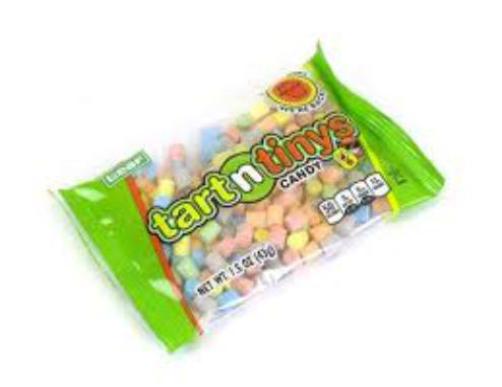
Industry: Food